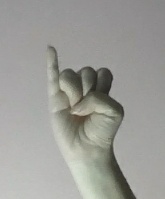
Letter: meem